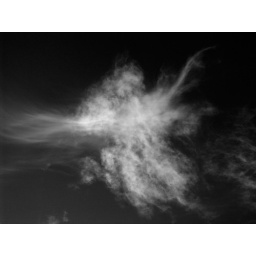
Beautiful light on black &amp;amp; white angel cloud. My experimentation with B&amp;amp;W. Inspired by Alfred Stieglitz